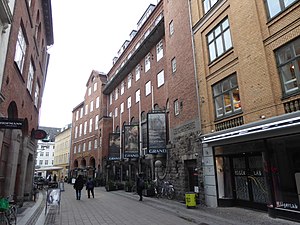
Mikkel Bryggers Gade / Bygninger
Grand Teatret.
Mikkel Bryggers Gade er en gade i Indre By i København, der går fra Frederiksberggade i nordvest til Lavendelstræde i sydøst. Gaden kendes fra 1520, hvor den hed Pugestræde. Fra 1617 blev den kendt som Mikkel Bryggers Gade efter Mikkel Thomsen Brygger, der fra 1580 ejede en stor gård på hjørnet af det nuværende Frederiksberggade.